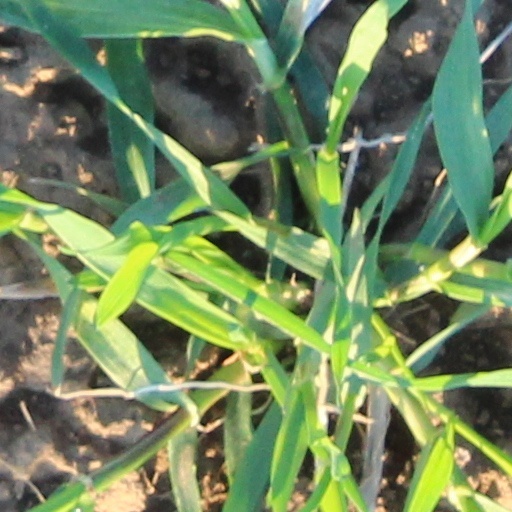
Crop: wheat